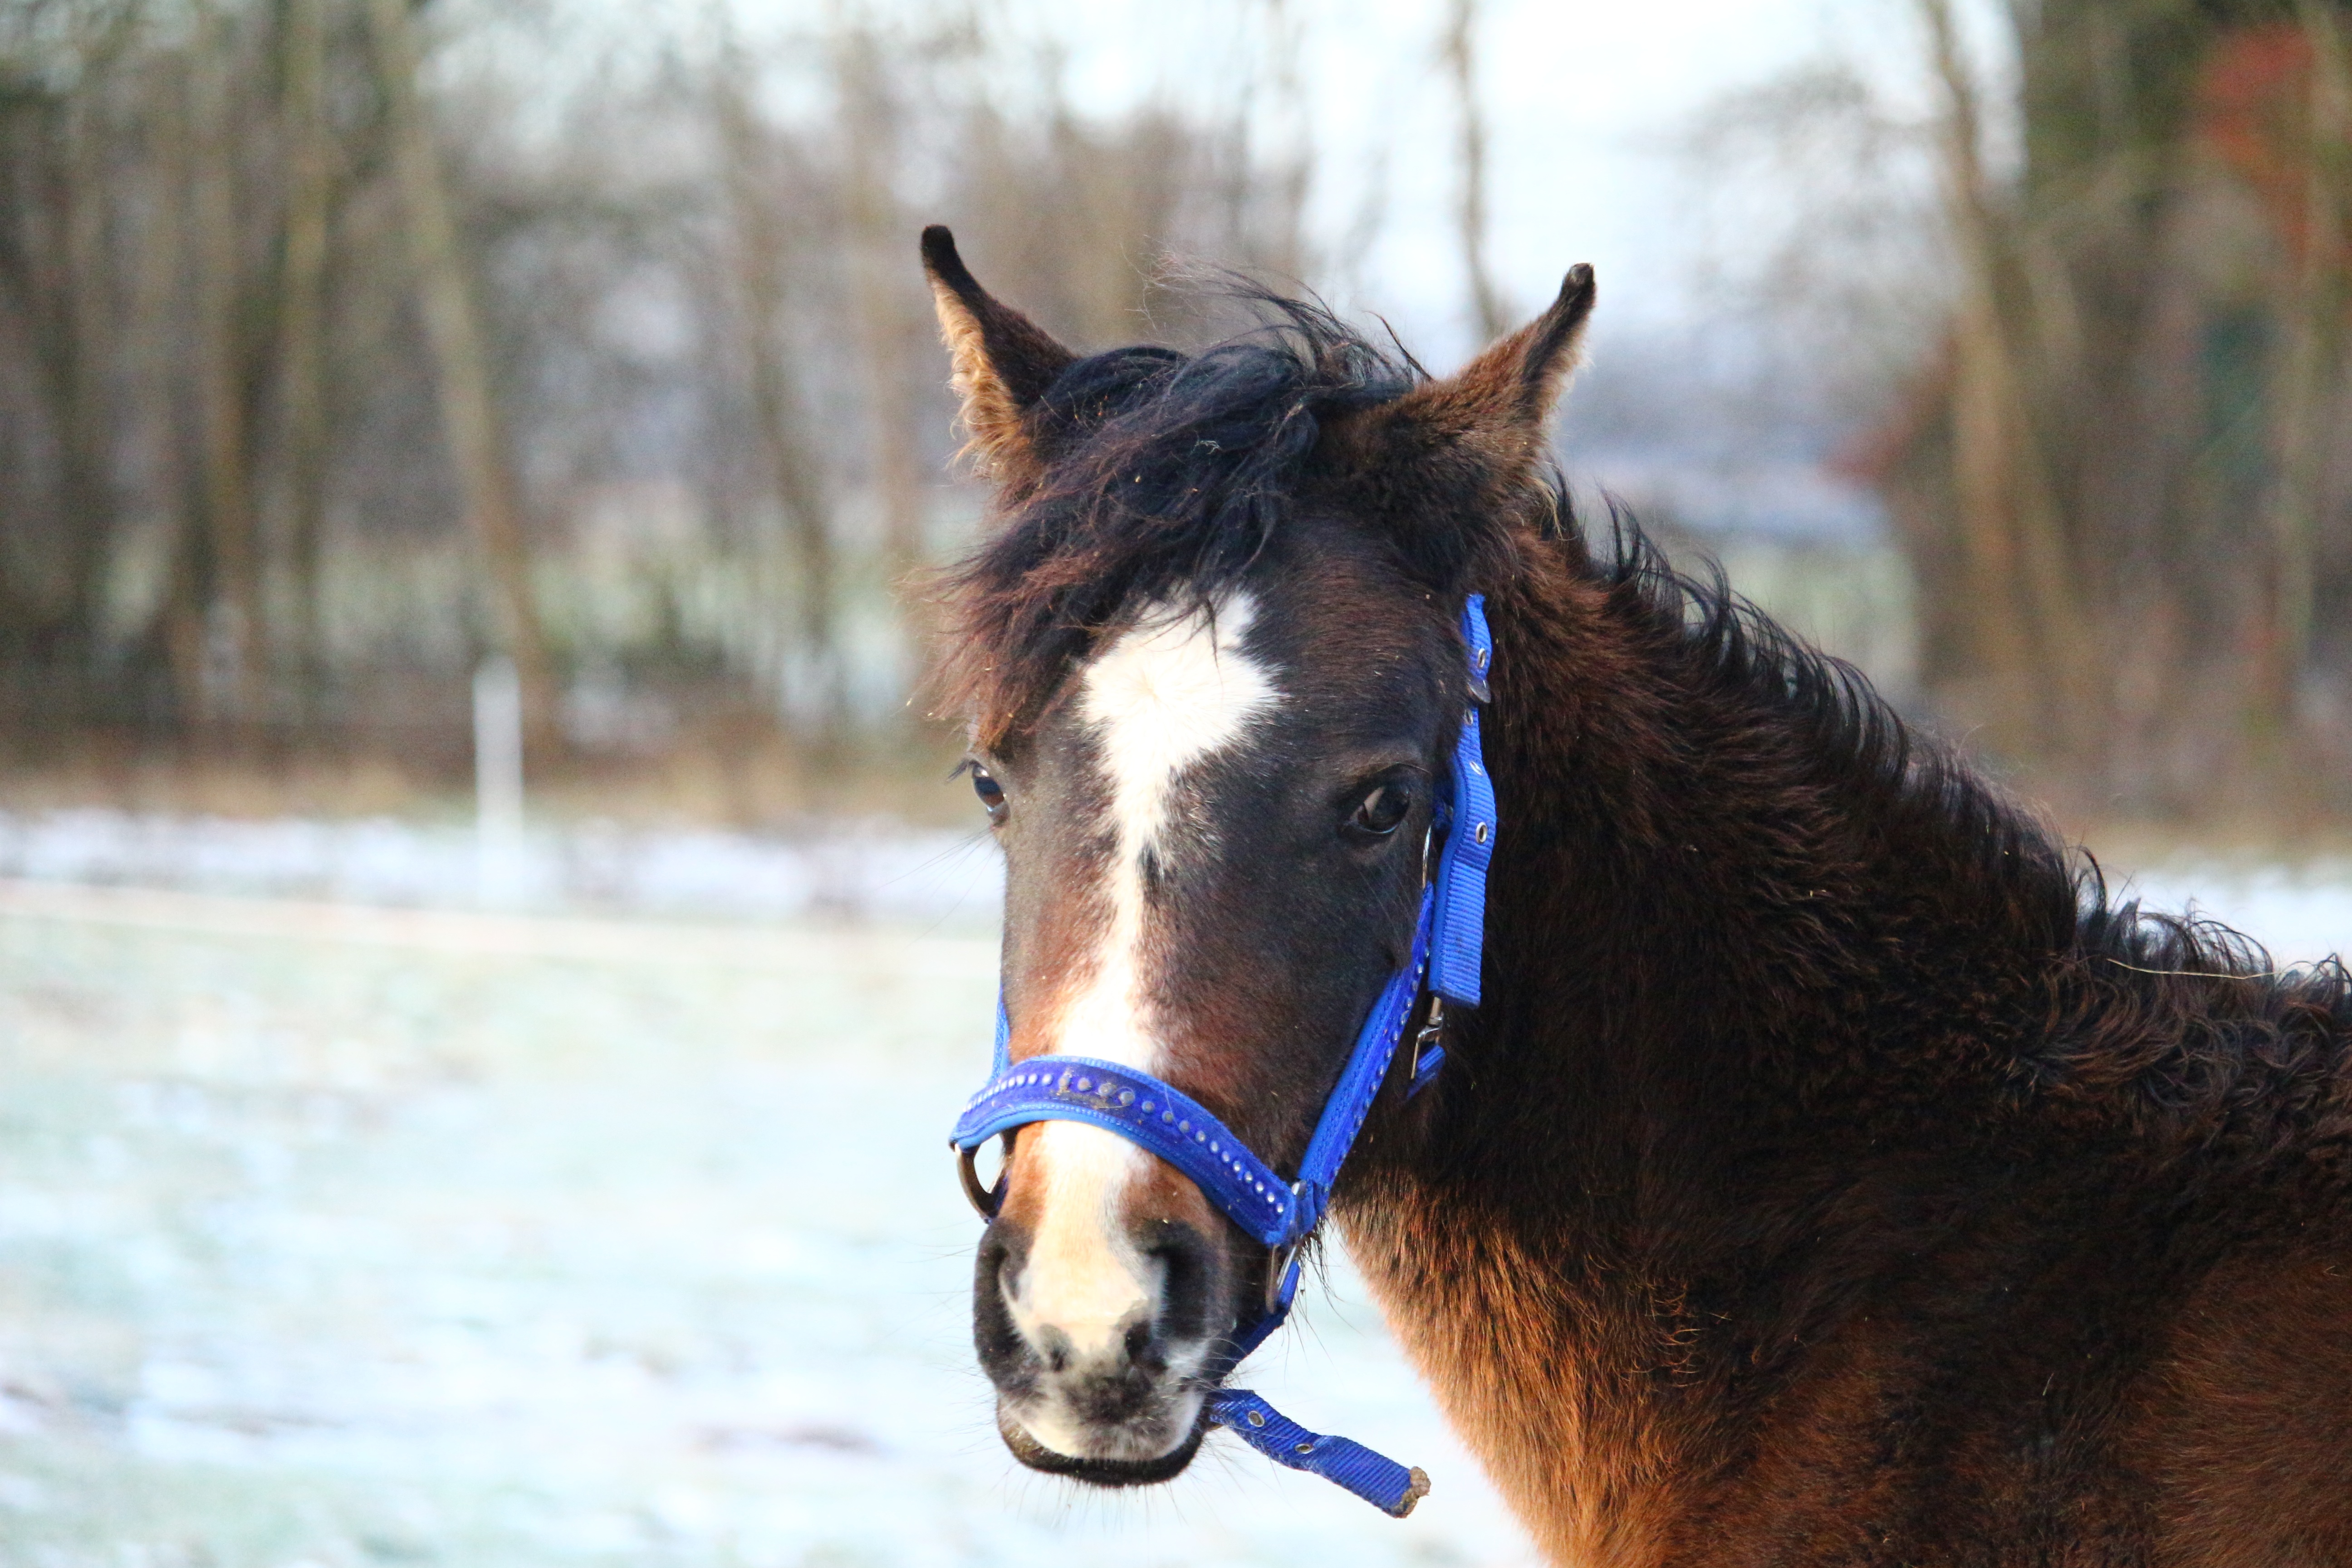
nature, snow, winter, pasture, horse, brown, mammal, stallion, mane, bridle, vertebrate, mare, foal, colt, halter, thoroughbred arabian, pack animal, horse like mammal, mustang horse